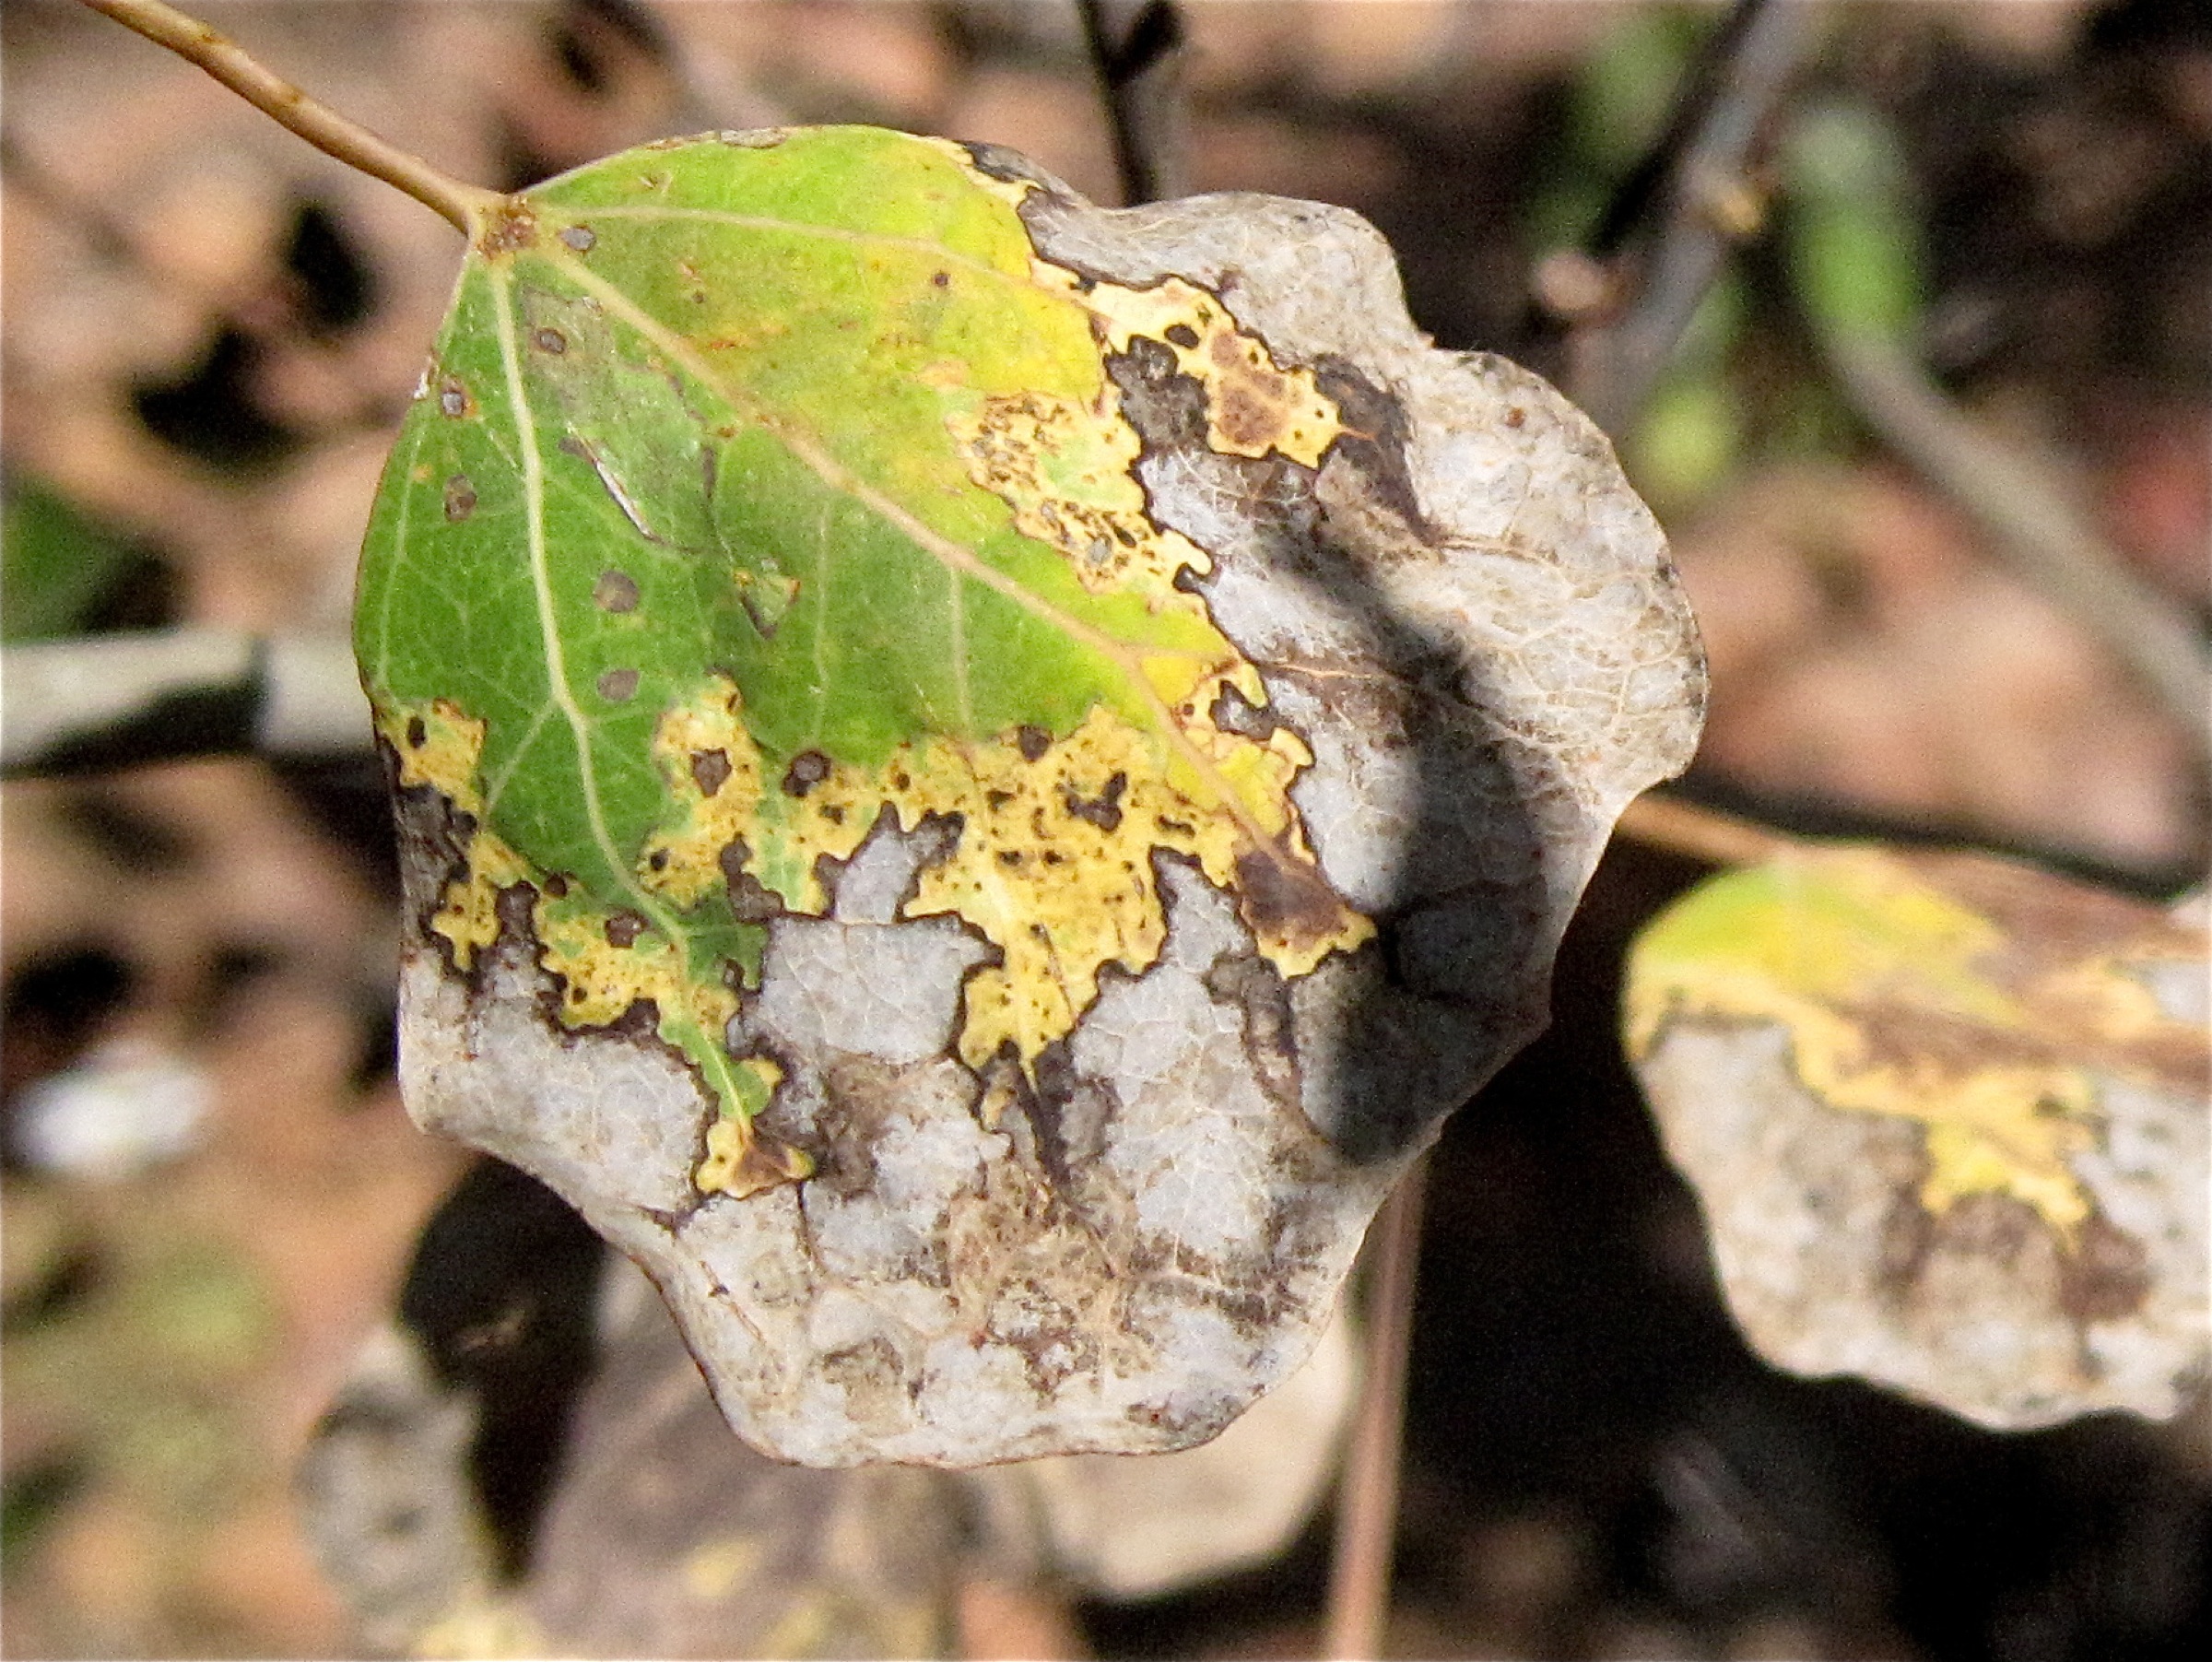
tree, nature, plant, leaf, flower, insect, autumn, soil, flora, fauna, leaves, fungus, macro photography